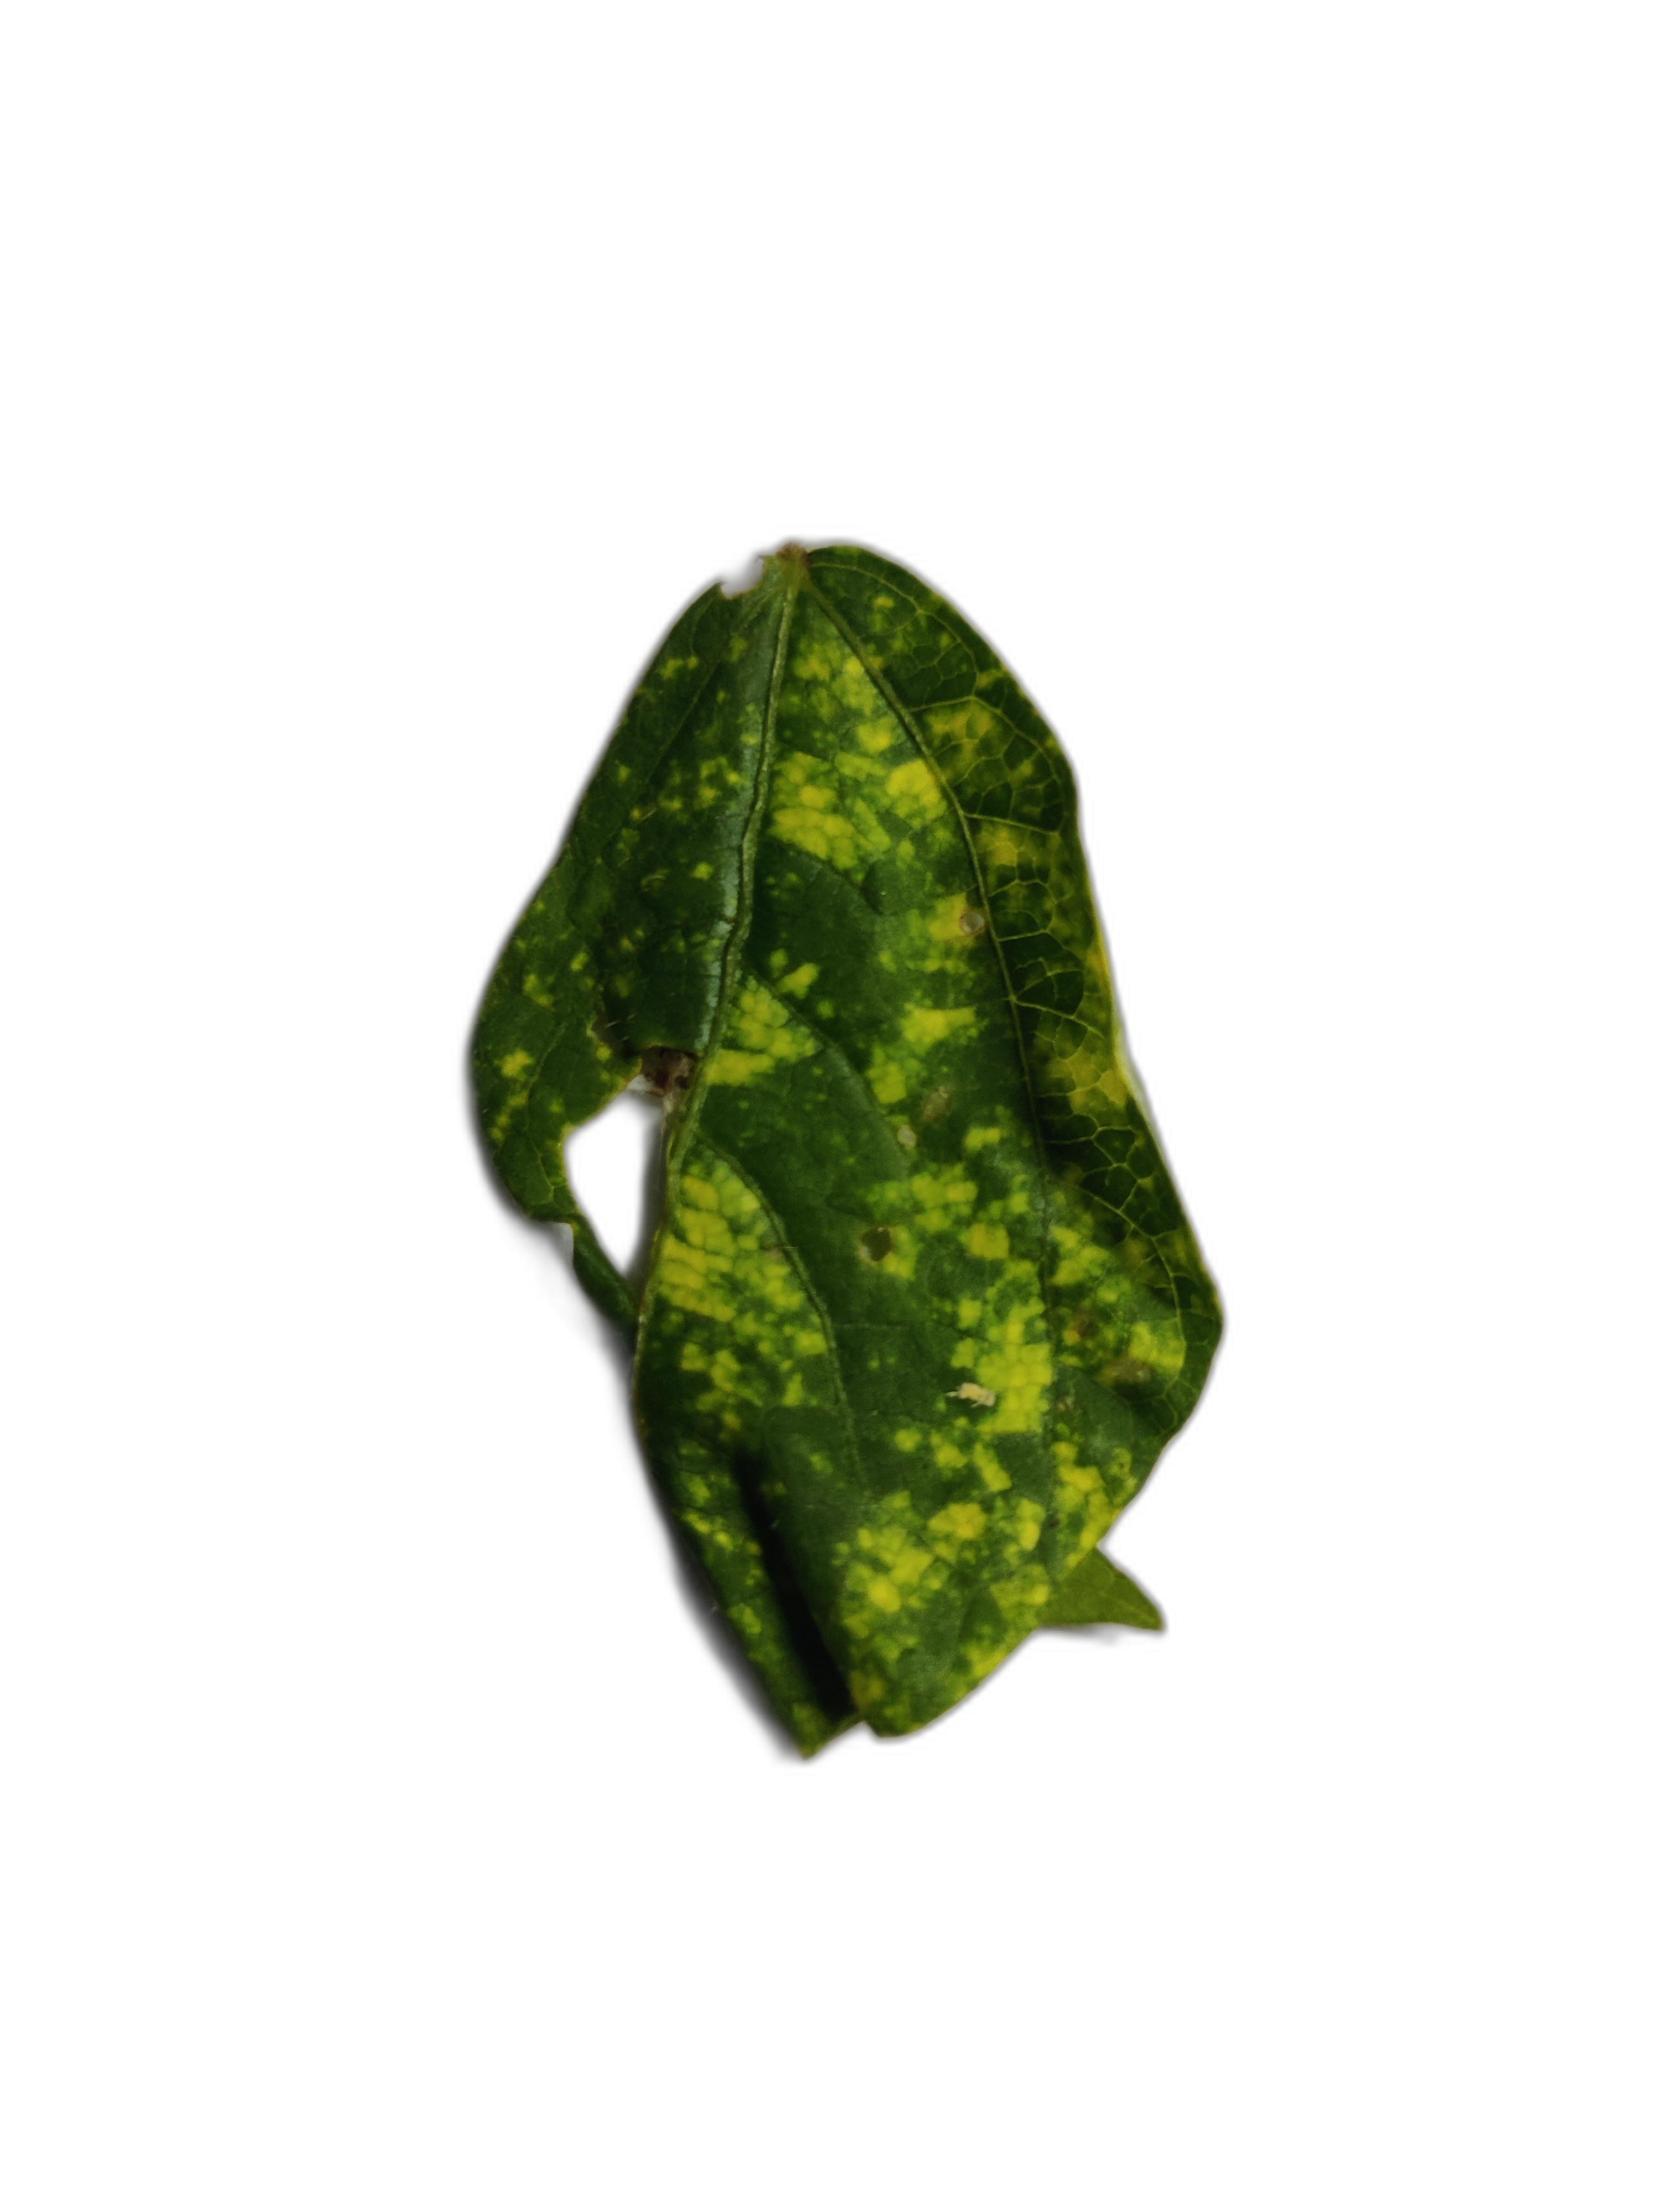
Label: Yellow Mosaic